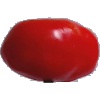
Label: Tomato 2